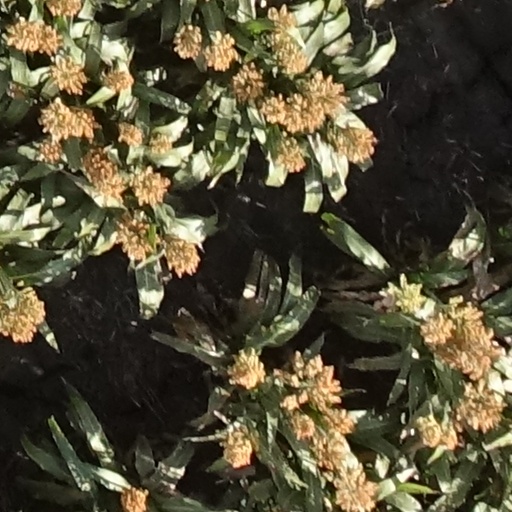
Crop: sorghum